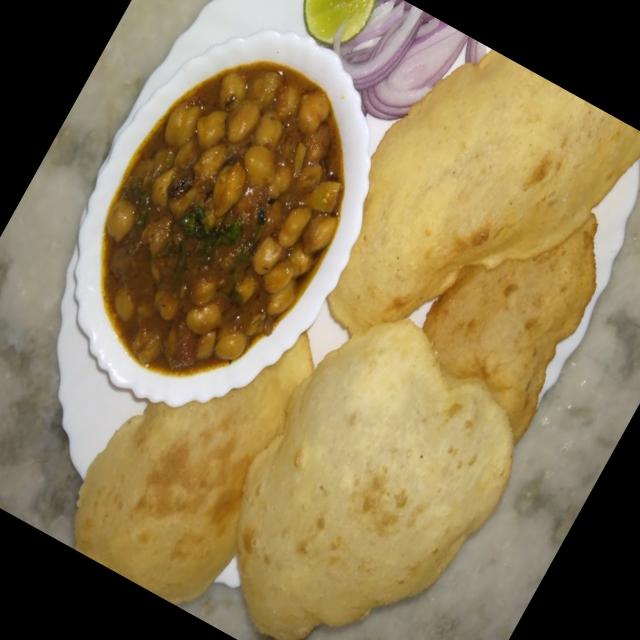
Dish: chole_bhature